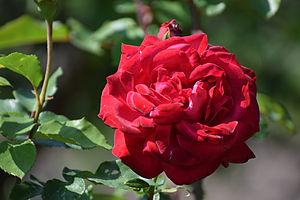
Une rose rouge
La Rose et le Réséda est un poème de Louis Aragon. Il s'agit d'un appel à l'unité dans la Résistance, par-delà les clivages politiques et religieux.